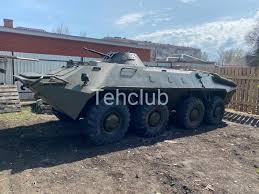
Label: BTR-70